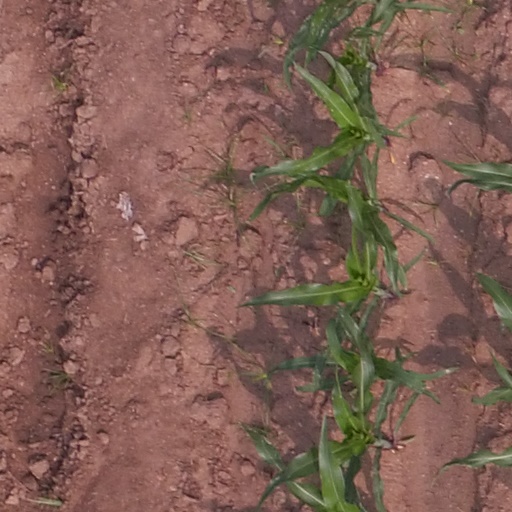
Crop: maize; corn